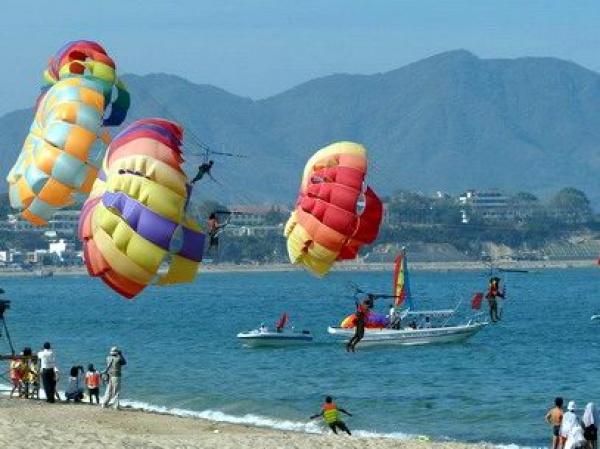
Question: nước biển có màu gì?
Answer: nước biển có màu xanh dương